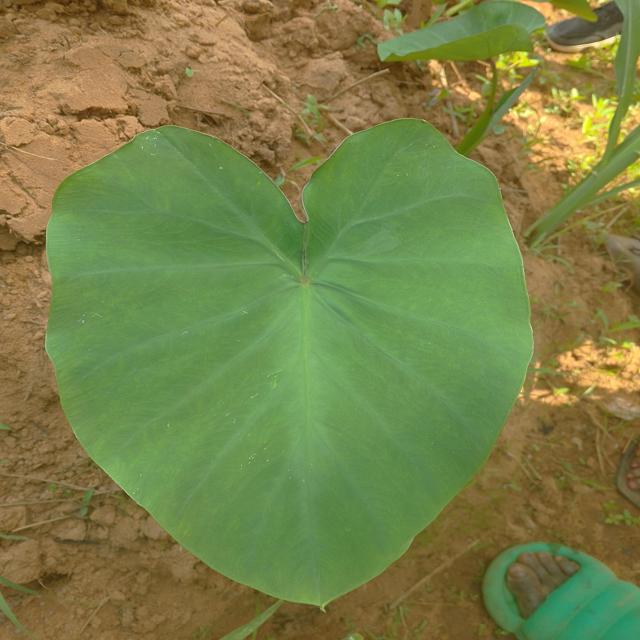
Label: Healthy